Al Capone (film)

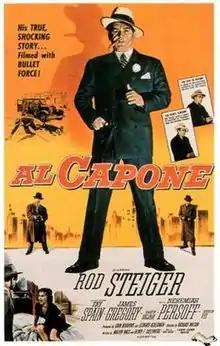
Film poster by Reynold Brown

Al Capone is a 1959 biographical crime drama film directed by Richard Wilson, written by Malvin Wald and Henry F. Greenberg and released by Allied Artists. It stars Rod Steiger as Al Capone.